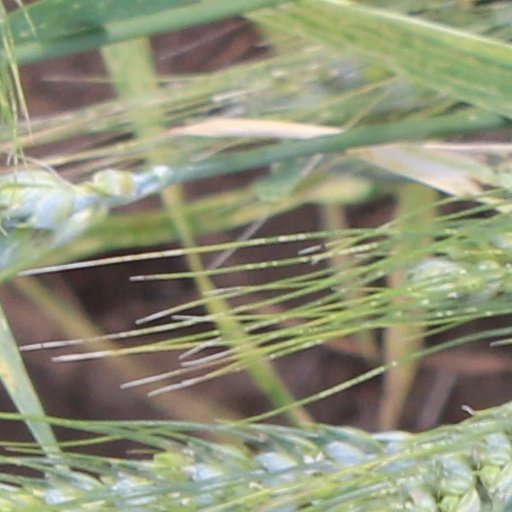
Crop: wheat